Anil R. Joshi

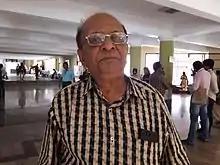
Joshi at Ravindra Bhavan, Margao, Goa on 19 November 2016

Joshi started his career as a teacher of Gujarati at My Own High School, Himatnagar in 1962. He served as a teacher at K. K. Parekh Vidyalay, Amreli from 1968 to 1969. From 1971 to 1976, he served as a personal assistant of Vadilal Dagli, an editor of "Commerce". During 1976 to 1977, he worked as a co-editor at Parichay Trust, and in 1977, he joined the Language Development Project of Mumbai Municipal Corporation and served there until his retirement as an Adviser of Gujarati language.